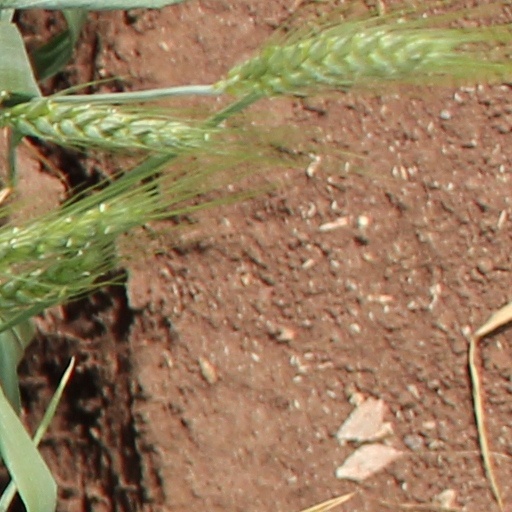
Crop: wheat